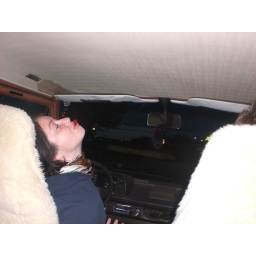
Melissa, drives the girls up to Mt Hood in her van while eating gummy worms